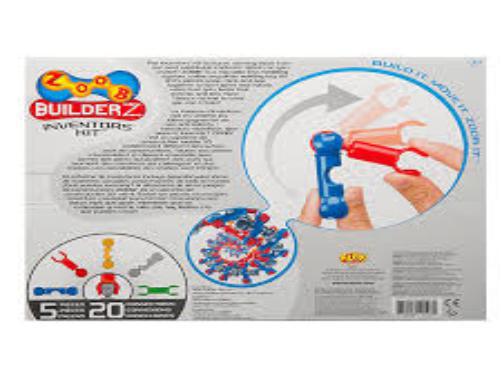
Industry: Leisure